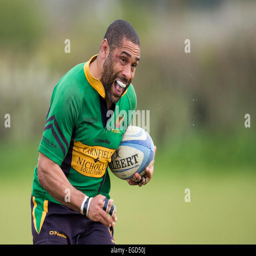
rugby player in action running with the ball